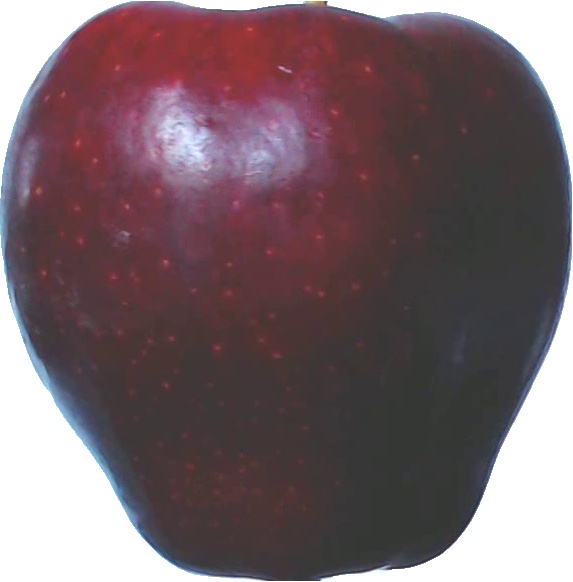
Label: apple_red_delicios_1